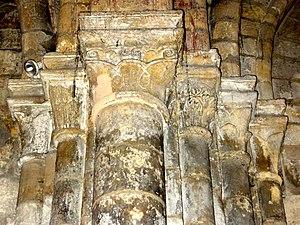
Absidiole, chapiteaux côté sud.
L'église Saint-Côme-Saint-Damien est une église catholique paroissiale située à Luzarches, dans le Val-d'Oise en France, dédiée à Saint Côme et Saint Damien, saints patrons des médecins et des pharmaciens. Ses origines se perdent dans le temps, et l'église porte son vocable actuel au moins depuis le VIIIᵉ siècle. La partie la plus ancienne conservée est le chœur voûté en berceau à l'abside en cul-de-four, qui comporte des éléments de la fin du XIᵉ siècle. Seulement une quarantaine d'années plus tard, le clocher et une absidiole sont bâtis au nord du chœur. Alors que l'extérieur porte tous les caractéristiques de l'architecture romane, les voûtes d'ogives et l'emploi de l'arc brisé à l'intérieur préfigurent l'architecture gothique. Si les absides en cul-de-four sont d'une grande rareté dans la région, les églises à posséder une telle abside et une absidiole à la fois sont encore plus rares. La chapelle de la Vierge au sud contraste fortement avec l'ensemble roman par sa luminosité et la légèreté de son architecture gothique rayonnante parvenue à l'apogée.